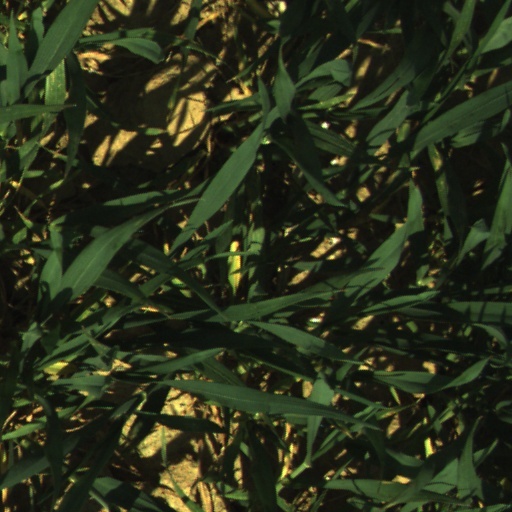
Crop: wheat